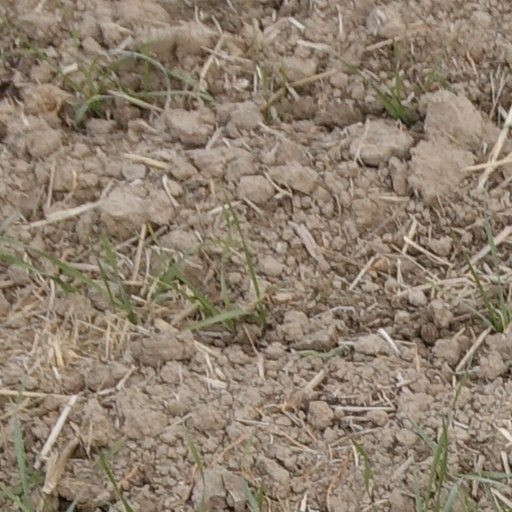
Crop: wheat